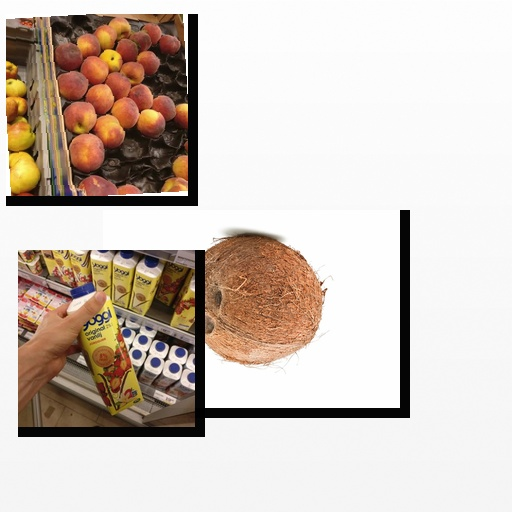
Food items: coconut, strawberry_yogurt, peach